Traditional Ukrainian wedding

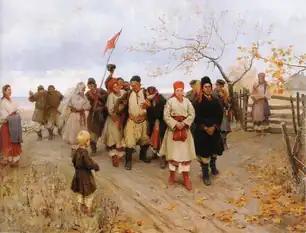
M. Pymonenko, Wedding in Kyiv, 1891

Weddings in the Lemko region were preceded by parties where youth gathered. If someone was looking for a girl, then they took starosty and went to the girl's house for a visit (also called "zalioty"), during which they agreed on wine. After that, the girl's parents went to visit the boy (ohliadyny). The wedding itself began on Saturday with a groomsmen's dance. On Thursday afternoon, the groom went to invite his relatives, friends etc. for a wedding, and on Saturday evening, groomsmen were doing it again. On the same day, at the bride's was being made rishchka. When the hudaky (musicians) played the wedding song, the guests began to gather, and a friend of the bride (svashka), who in the traditional ceremony was performed by the married sister of the groom, in her absence – another close relative, was putting on the wedding decorations. After the feast and blessing, the groom with music went to the bride, who was getting dressed at that time. From a bride, they went together to the church ceremony. After that, there was a feast at the bride's house as well as two hours of dancing and supper. When the supper was finished, people left or went to the groom. The svashky were going home at that time. The groom invited all the wedding guests to sit at the table and treat themselves. On Monday, all the guests of the groosman were invited to the groom, and svashky began to remove the vinets (a headgear) from brides head and put on chepets (also known as ochipok). After that, the bride distributes parts of rishchka. to the guests. Afterwards, there are dances and after the dances – prydany – the process, when wedding guests from the bride's side, go with her to the groom's house.